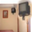
Label: television